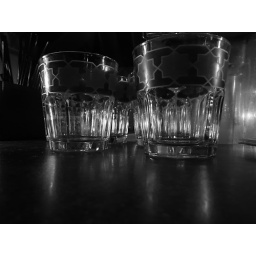
Beautiful glasses on the bar of Barborrosa in People's Park